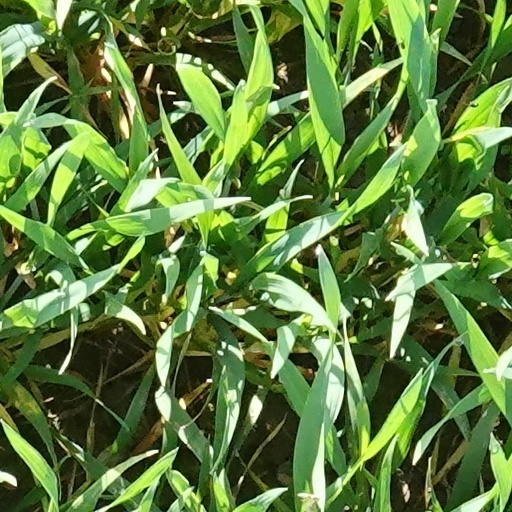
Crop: wheat